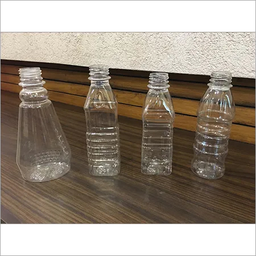
Label: plastic